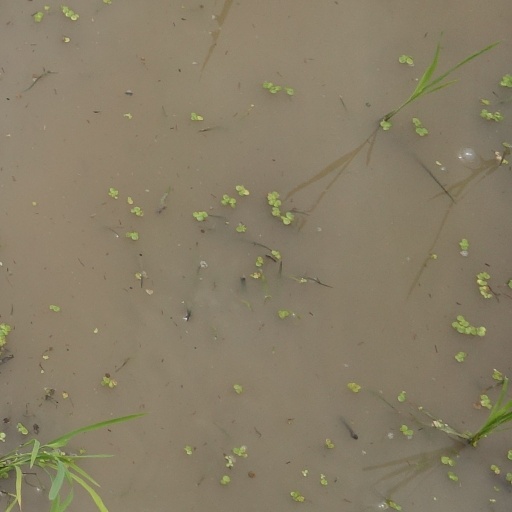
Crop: rice